Aurangzeb

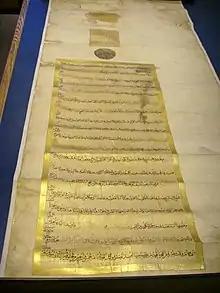
Letter from Aurangzeb to William III,

Sheikh Muhammad Ikram stated that after returning from Kashmir, Aurangzeb issued order in 1663, to ban the practice of Sati, a Hindu practice to burn a widow whenever her husband died. Ikram recorded that Aurangzeb issued decree: